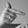
ASL letter: T